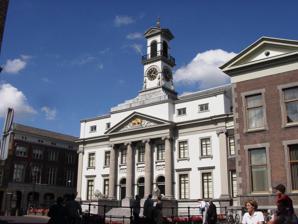
Building: Dordrecht City Hall
Country: Netherlands
Year built: 1544
Old City Hall of Dordrecht on the Stadhuisplein . The City Hall in Dordrecht is a renaissance building decorated in neoclassic style on the Stadhuisplein and over one of the city harbors; the Voorstraathaven . It is the seat of the city's government, which first received city rights in 1220, and today it is still the place where residents often hold their civic wedding ceremonies. History The town hall was built in the 14th century as a cloth hall, rebuilt in 1544 and given a fashionable neoclassic facade in 1635-43, in order to match the prestigious Amsterdam City Hall built in the same period. The 17th century look of the building was preserved during several restorations, but in 1835 a wooden tower was added to the top of the building. The lions at either side of the steps were made in 1841 by the Ironworks IJzergieterij L.J. Enthoven en Co , of The Hague. The right side of the building stretches over the Voorstraathaven with gothic arches dating from the 14th century, as is the cellar with its sculpted 14th century keystones in the vaulted ceilings. The clocks in the building were made by Pieter van Dormer en Sloterdijck in 1449 and by Gregorius Waghevens in 1514. The current use of the building is mostly for events and visitors. The municipal offices moved in 1975 to the Stadskantoor on the Spuiboulevard. Wikimedia Commons has media related to Stadhuis (Dordrecht) . 51°48′49″N 4°39′52″E / 51.81361°N 4.66444°E / 51.81361; 4.66444 Dutch Rijksmonument 13650 References